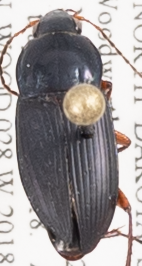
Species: Poecilus lucublandus
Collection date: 2018-05-15
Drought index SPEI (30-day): -1.28
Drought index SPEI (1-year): -1.01
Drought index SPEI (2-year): -0.03